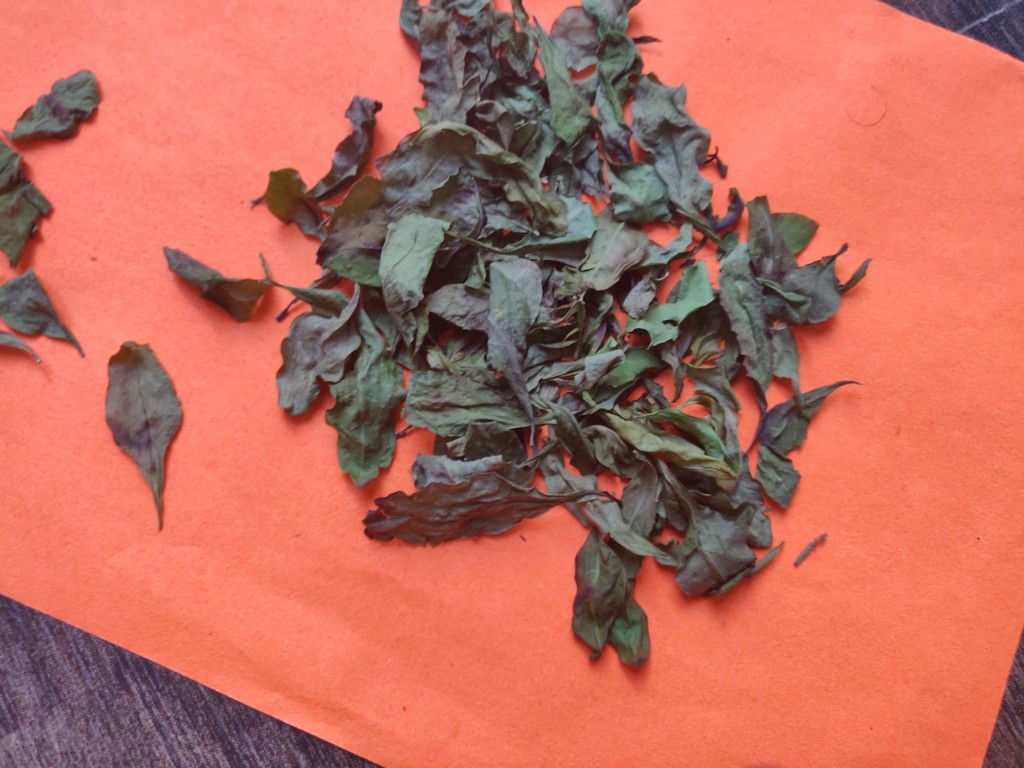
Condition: Dried
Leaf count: multiple
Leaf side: unknown